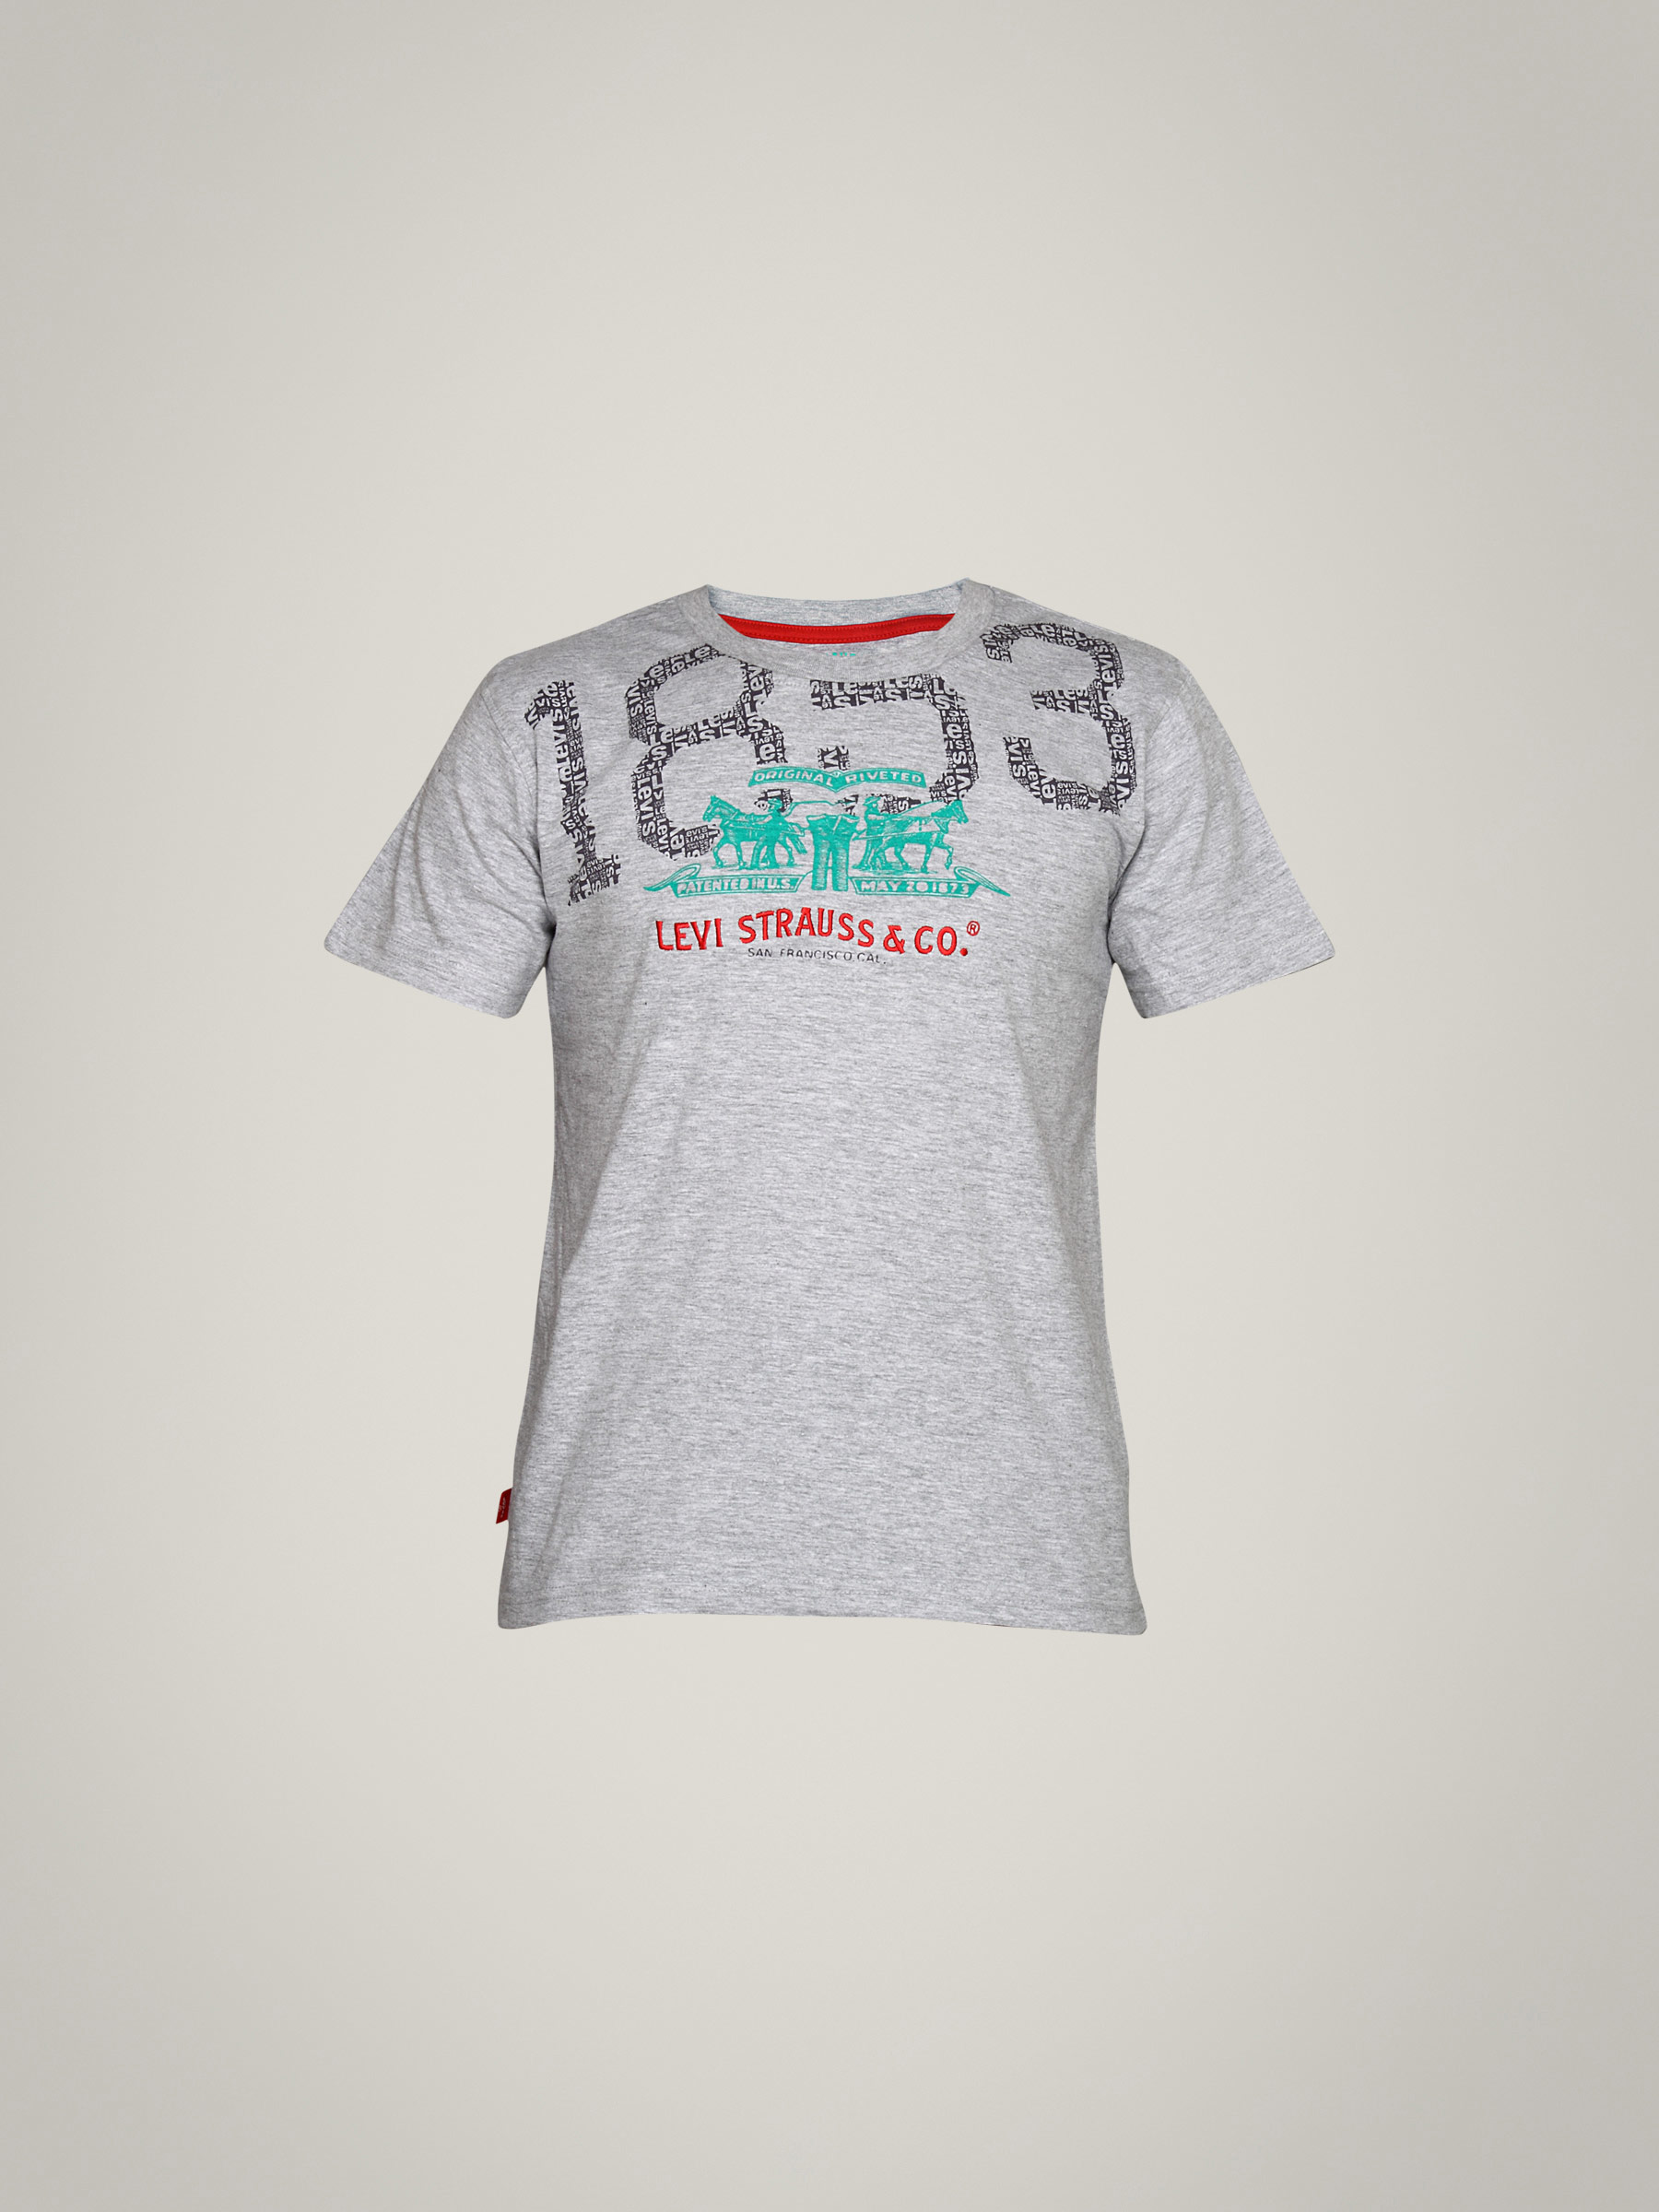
Levis Kids Boy's Danio Grey Teens Kidswear
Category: Apparel / Topwear / Tshirts
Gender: Men
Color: Grey
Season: Summer 2016
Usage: Casual